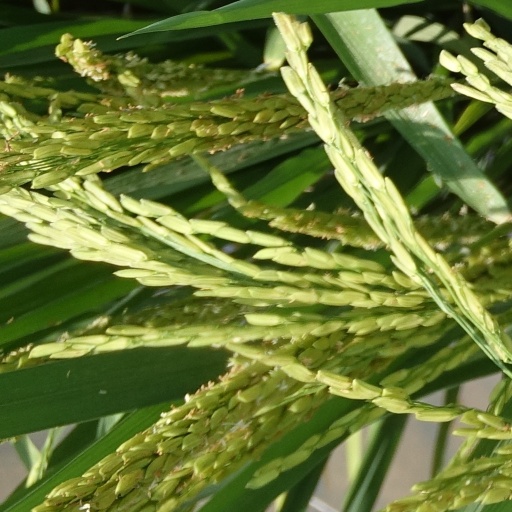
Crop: rice